List of mayors of Arbon

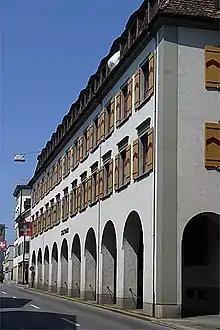
Stadthaus Arbon

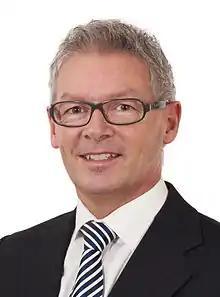
Martin Klöti, mayor 2006–2012, later member of the government of the canton of St. Gallen

This is a list of mayors of Arbon, Thurgau, Switzerland. The mayor of Arbon ("Stadtammann von Arbon") chairs the city council ("Stadtrat").